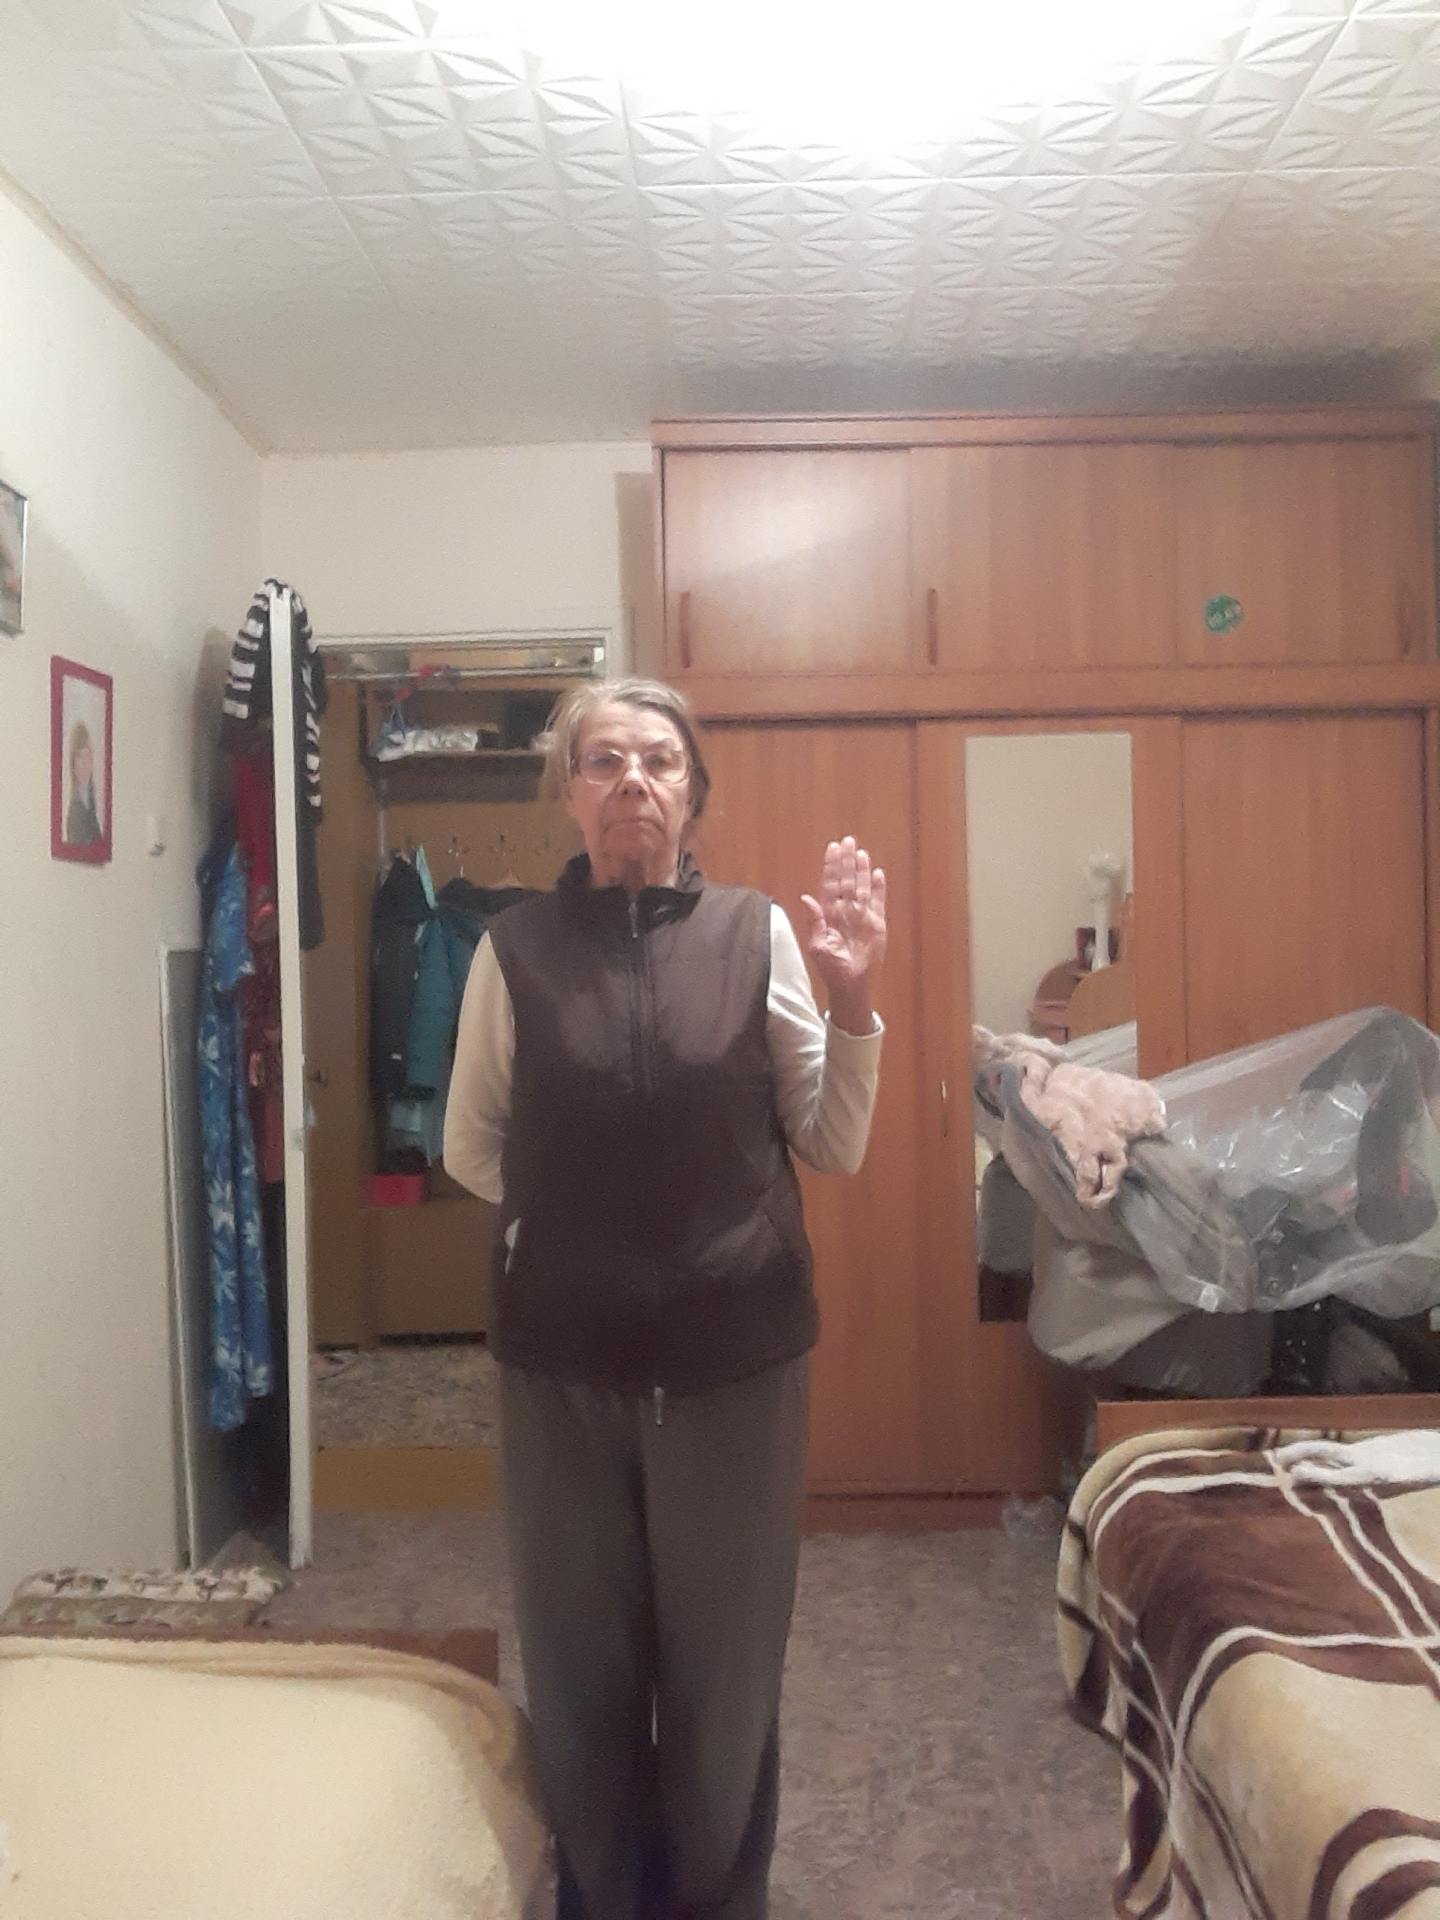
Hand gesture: stop